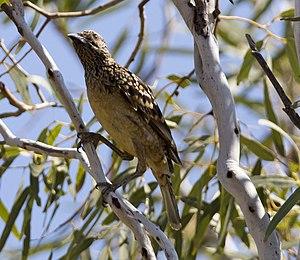
Ceci est une liste des oiseaux endémiques ou quasi-endémiques d'Australie.